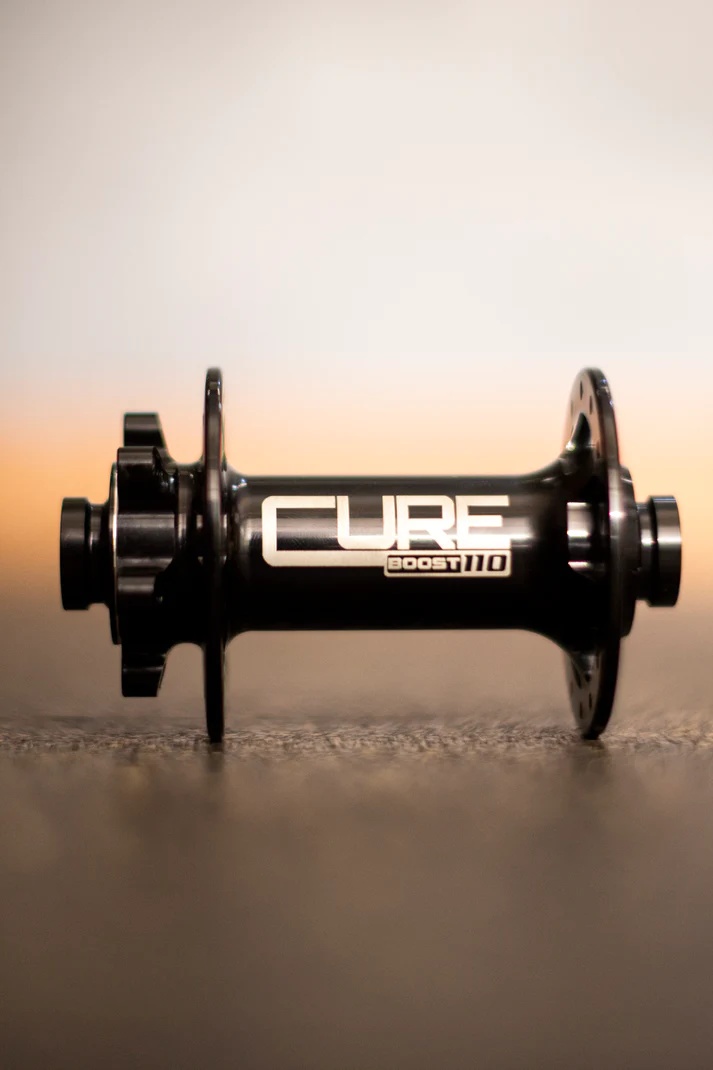
Cure Boost Front Hub
Cure boost front hubs available in 28H and 32H. Rockshox Torq Caps available 28H or 32H 160g
Brand: Badgers Online
Category: Sporting Goods > Outdoor Recreation > Cycling > Bicycle Parts > Bicycle Wheel Parts > Bicycle Hubs